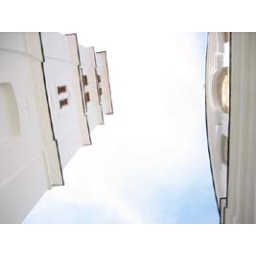
monastery and tower in a white sky